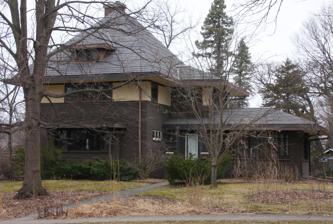
Building: Dr. John H. Adair House
Country: United States of America
Year built: 1913
Historic house in Minnesota, United States United States historic place Dr. John H. Adair House U.S. National Register of Historic Places The Dr. John H. Adair House viewed from the south Show map of Minnesota Show map of the United States Location 322 East Vine Street, Owatonna, Minnesota Coordinates 44°5′9.8″N 93°13′12″W / 44.086056°N 93.22000°W / 44.086056; -93.22000 Area Less than one acre Built 1913 Architect Purcell, Feick & Elmslie Architectural style Prairie School , American Foursquare NRHP reference No. 86001406 Added to NRHP July 3, 1986 The Ezra Abbott House is a historic house in Owatonna, Minnesota , United States.  Built in 1913, it was designed by architects Purcell, Feick & Elmslie in Prairie School style patterned onto American Foursquare massing. The house was listed on the National Register of Historic Places in 1986 for having local significance in the theme of architecture. It was nominated for being a leading example of Purcell, Feick & Elmslie's residential commissions in Southeast Minnesota, and for being Steele County 's most outstanding Prairie School building. History Dr. John H. Adair was introduced to Purcell and Elmslie by Charles Buxton, whose own Purcell and Elmslie-designed house was a few blocks away.  The original proposal was for one of their traditional low-slung houses, but Adair found the proposed house to be too expensive.  Purcell decided to raise the roof, later saying, "One can always see how I was always yearning for buildings with tall steep roofs and turned to that form whenever the occasion offered."  The house has some resemblance to the Edward R. Hills House designed by Frank Lloyd Wright in Oak Park, Illinois , with three stories, stepped-back hipped roofs, and bedrooms in the attic.  The interior features generously sized rooms with built-in furnishing, art glass, and decorations in Elmslie's diamond motif.  The fireplace has a semicircular opening with blue and gold glass mosaic accents, inspired by the nearby National Farmers Bank of Owatonna . See also National Register of Historic Places listings in Steele County, Minnesota References